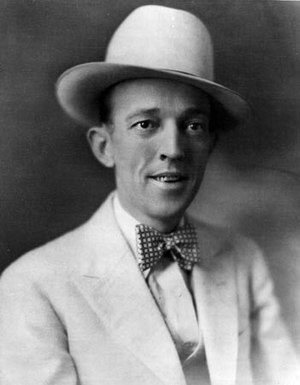
Jimmie Rodgers
Jimmie Rodgers var en amerikansk countrymusiker.